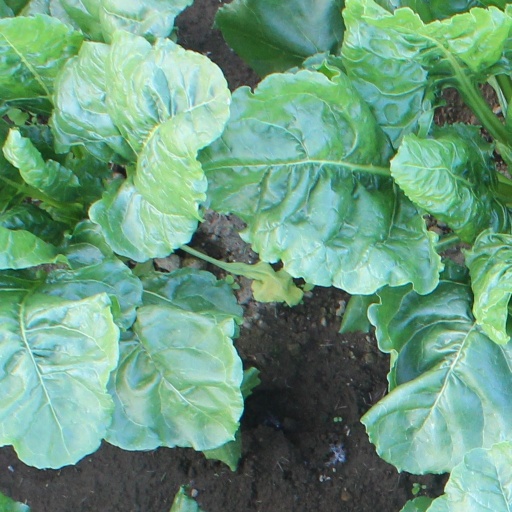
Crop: sugar beet